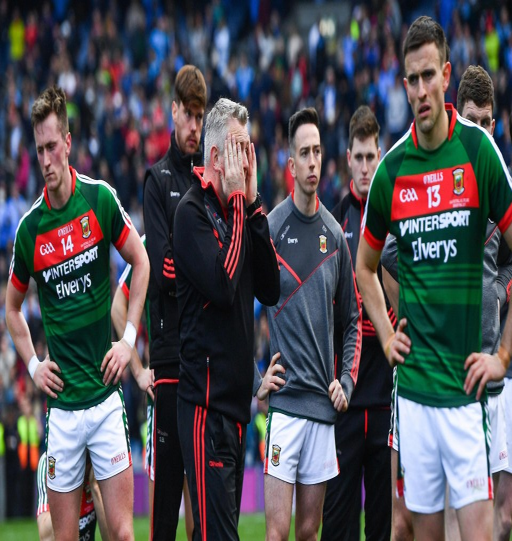
person hailed aphenomenal team after his final heartbreak